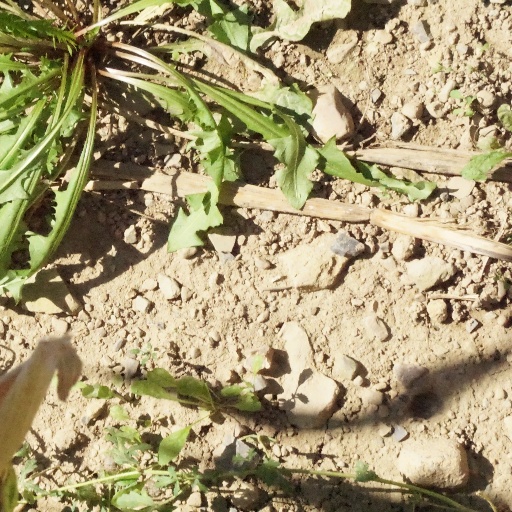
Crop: maize; corn